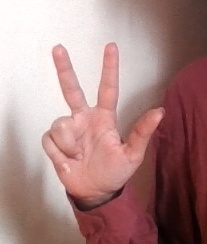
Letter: al